No. 616 Squadron RAuxAF

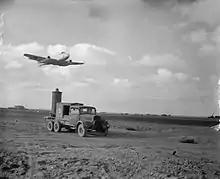

On 12 July 1944 the unit became the first RAF squadron to receive jet equipment in the form of Gloster Meteor Mk.I fighters, testing them at RAF Culmhead. The first Meteor operational sortie was on 27 July from RAF Manston when it intercepted V-1 flying bombs launched against southern England. The first victories came on 4 August when one V1 was tipped over after a pilot's cannon jammed and another was shot down. The loss rate of the still unproven Meteor Mk.I was high, with three being written off in non-combat incidents between 15 and 29 August. Re-equipment with improved Meteor Mk.IIIs began in January 1945 and in February a detachment was deployed to Melsbroek near Brussels in Belgium. It was intended as a defence against Me 262s but in the event they did not ever face them. In early April the complete squadron moved to Gilze-Rijen in the Netherlands, commencing ground attack sorties on 16 April. The squadron was disbanded at Lübeck, Germany on 29 August 1945 by being renumbered to No. 263 Squadron RAF.